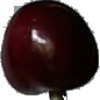
Label: Cherry 1